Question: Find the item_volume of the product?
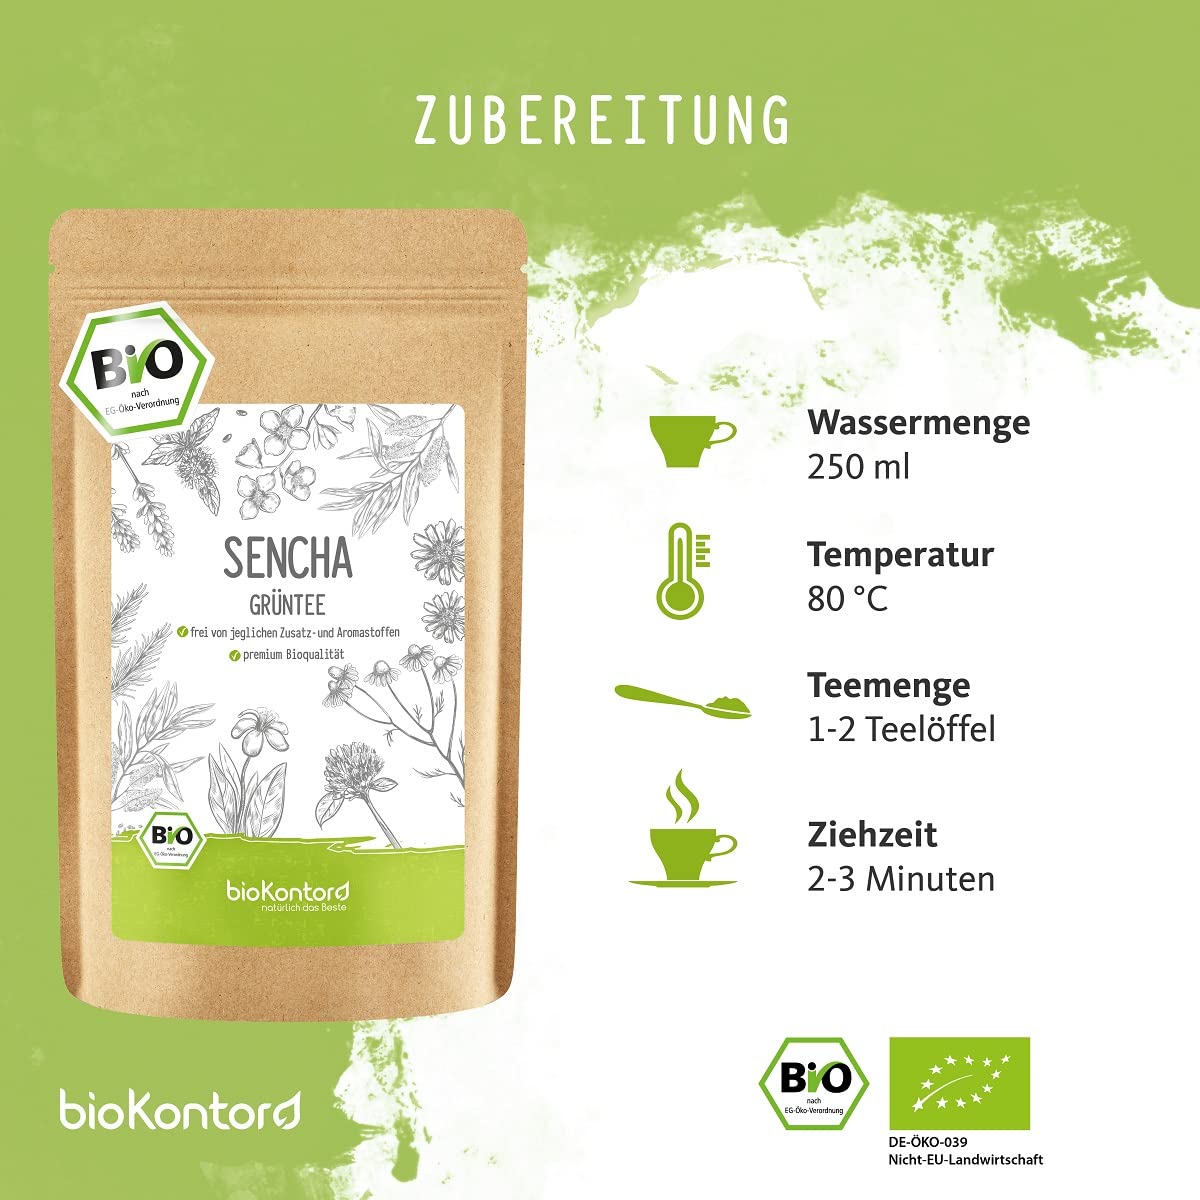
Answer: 250.0 millilitre